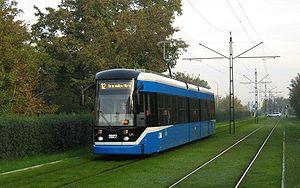
Le tramway de Cracovie dessert la ville de Cracovie grâce à 27 lignes - 22 régulières, deux rapides et trois de nuit. Exploité par MPK Kraków, le réseau existe depuis 1882.